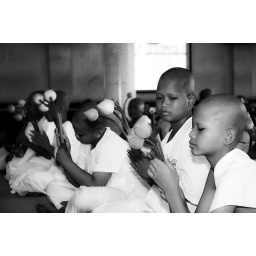
They have to dress in white before wear the yellow dress of buddha.